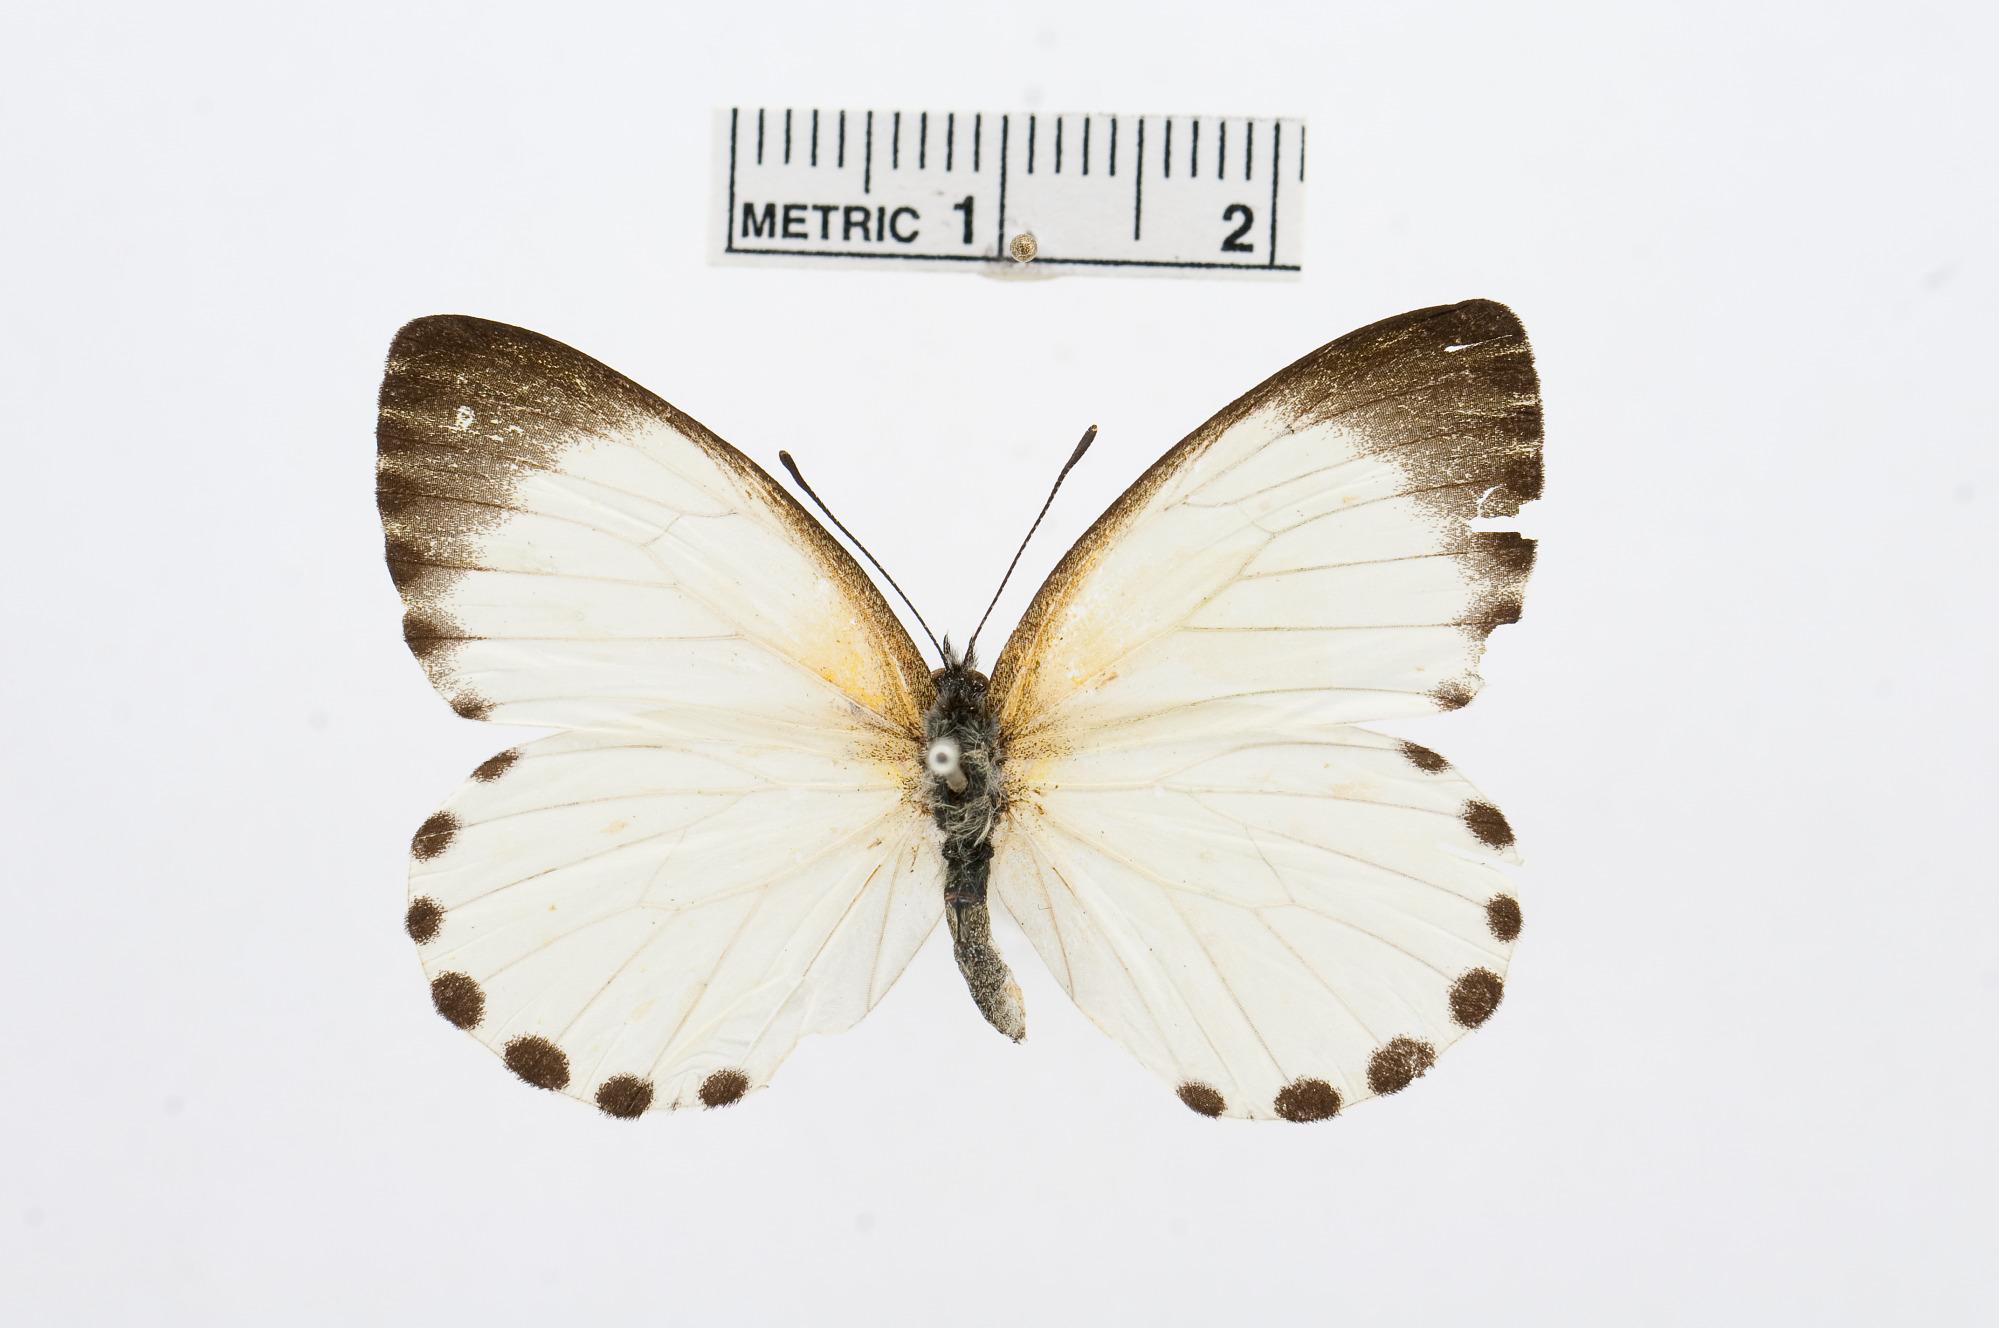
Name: Dixeia dixeyi
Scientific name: Dixeia dixeyi
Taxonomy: Animalia, Arthropoda, Hexapoda, Insecta, Lepidoptera, Pieridae, Pierinae